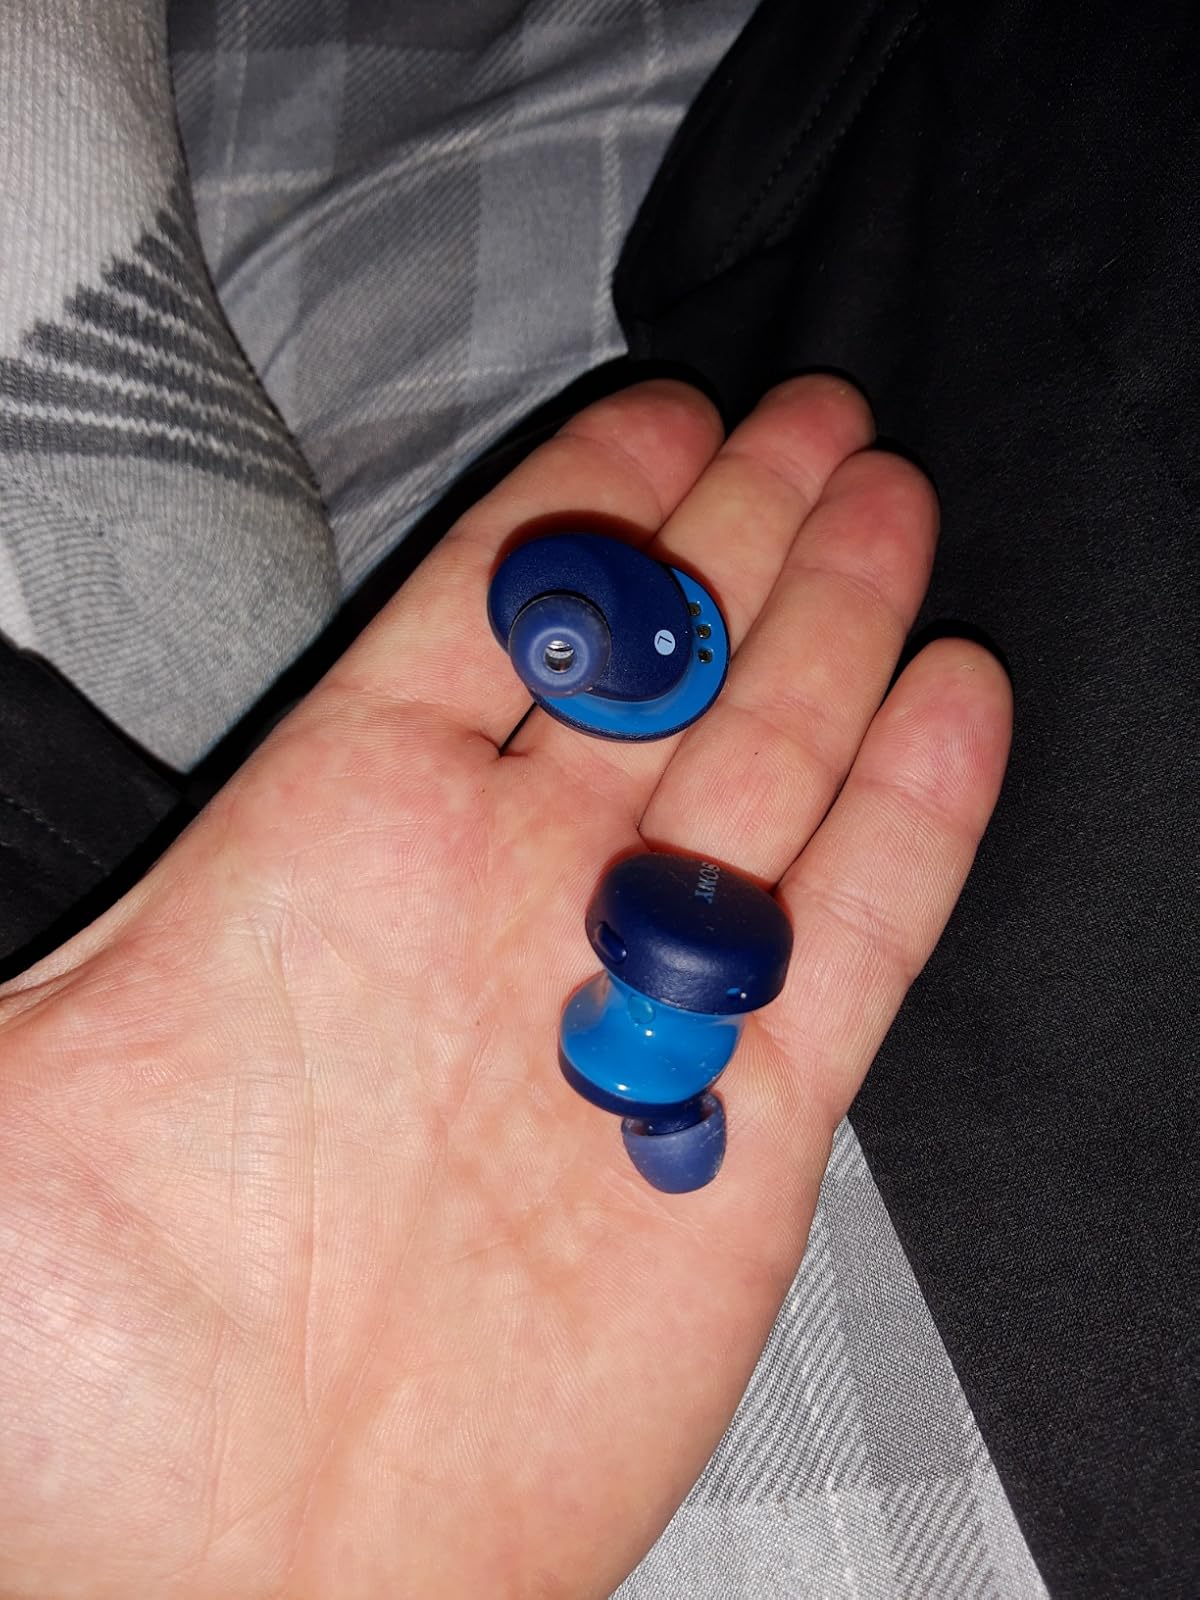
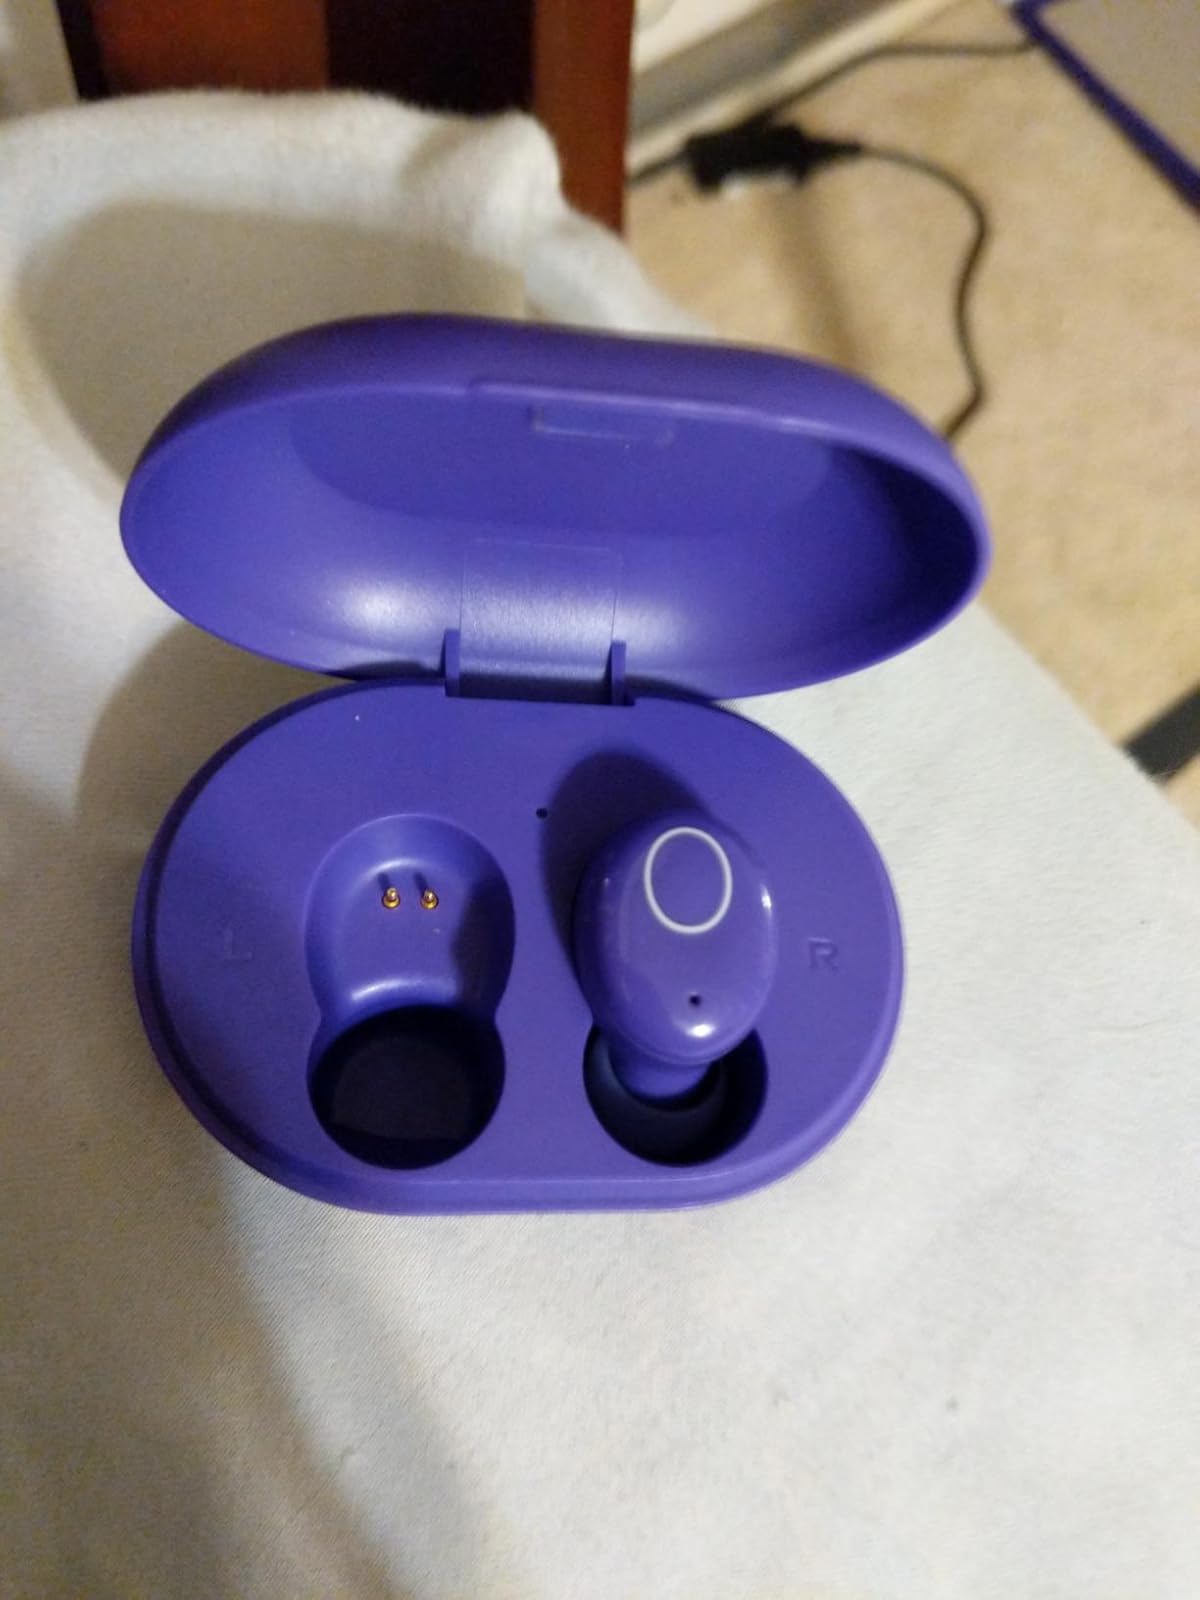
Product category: earbuds
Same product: no